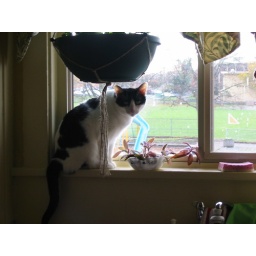
lucy in the kitchen window